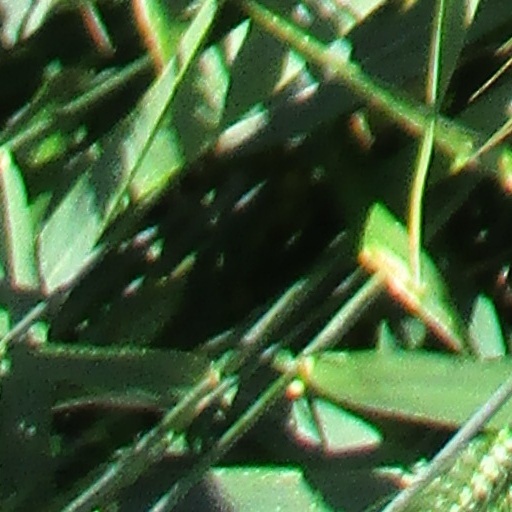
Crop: wheat